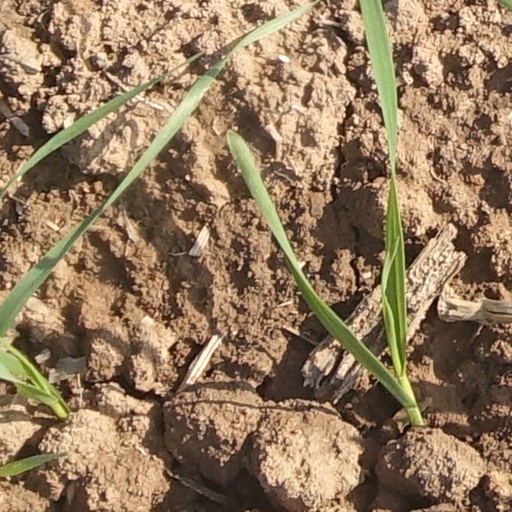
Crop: wheat